Gordion Furniture and Wooden Artifacts

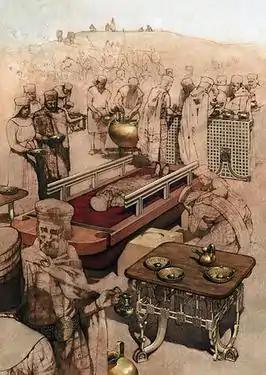
Painting by Greg Harlin of the funeral ceremony before the Tumulus MM burial.

At the north of the chamber was the king’s “bed,” which has now been identified as an open log coffin, carved from a huge cedar log, with ledges extending out at both ends. Four large pine blocks had braced the coffin body, and inlaid rails were socketed into the sides. This new information led to a fuller understanding of the circumstances of the king’s burial. The remains of the coffin, as disposed on the tomb floor, showed that a funeral ceremony had taken place before the interment: the coffin had clearly been assembled elsewhere before the burial, then disassembled, and its parts placed in the chamber in something other than their original positions.